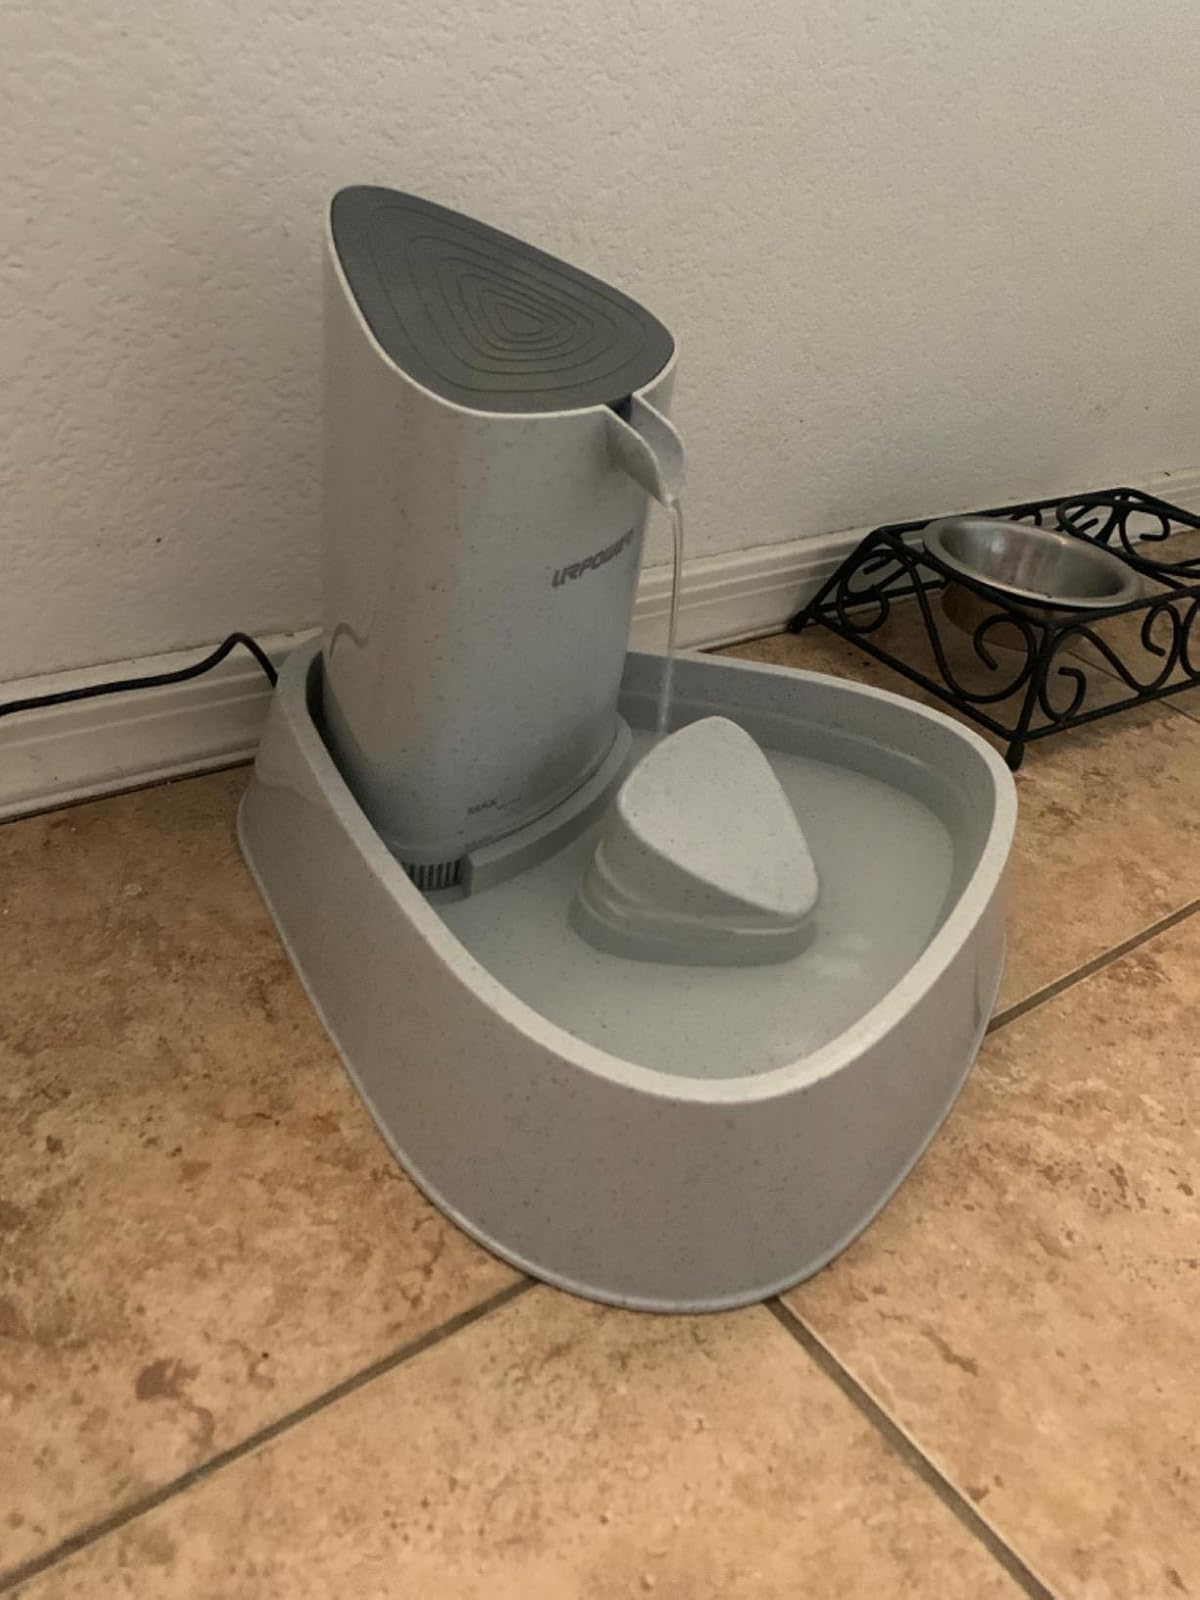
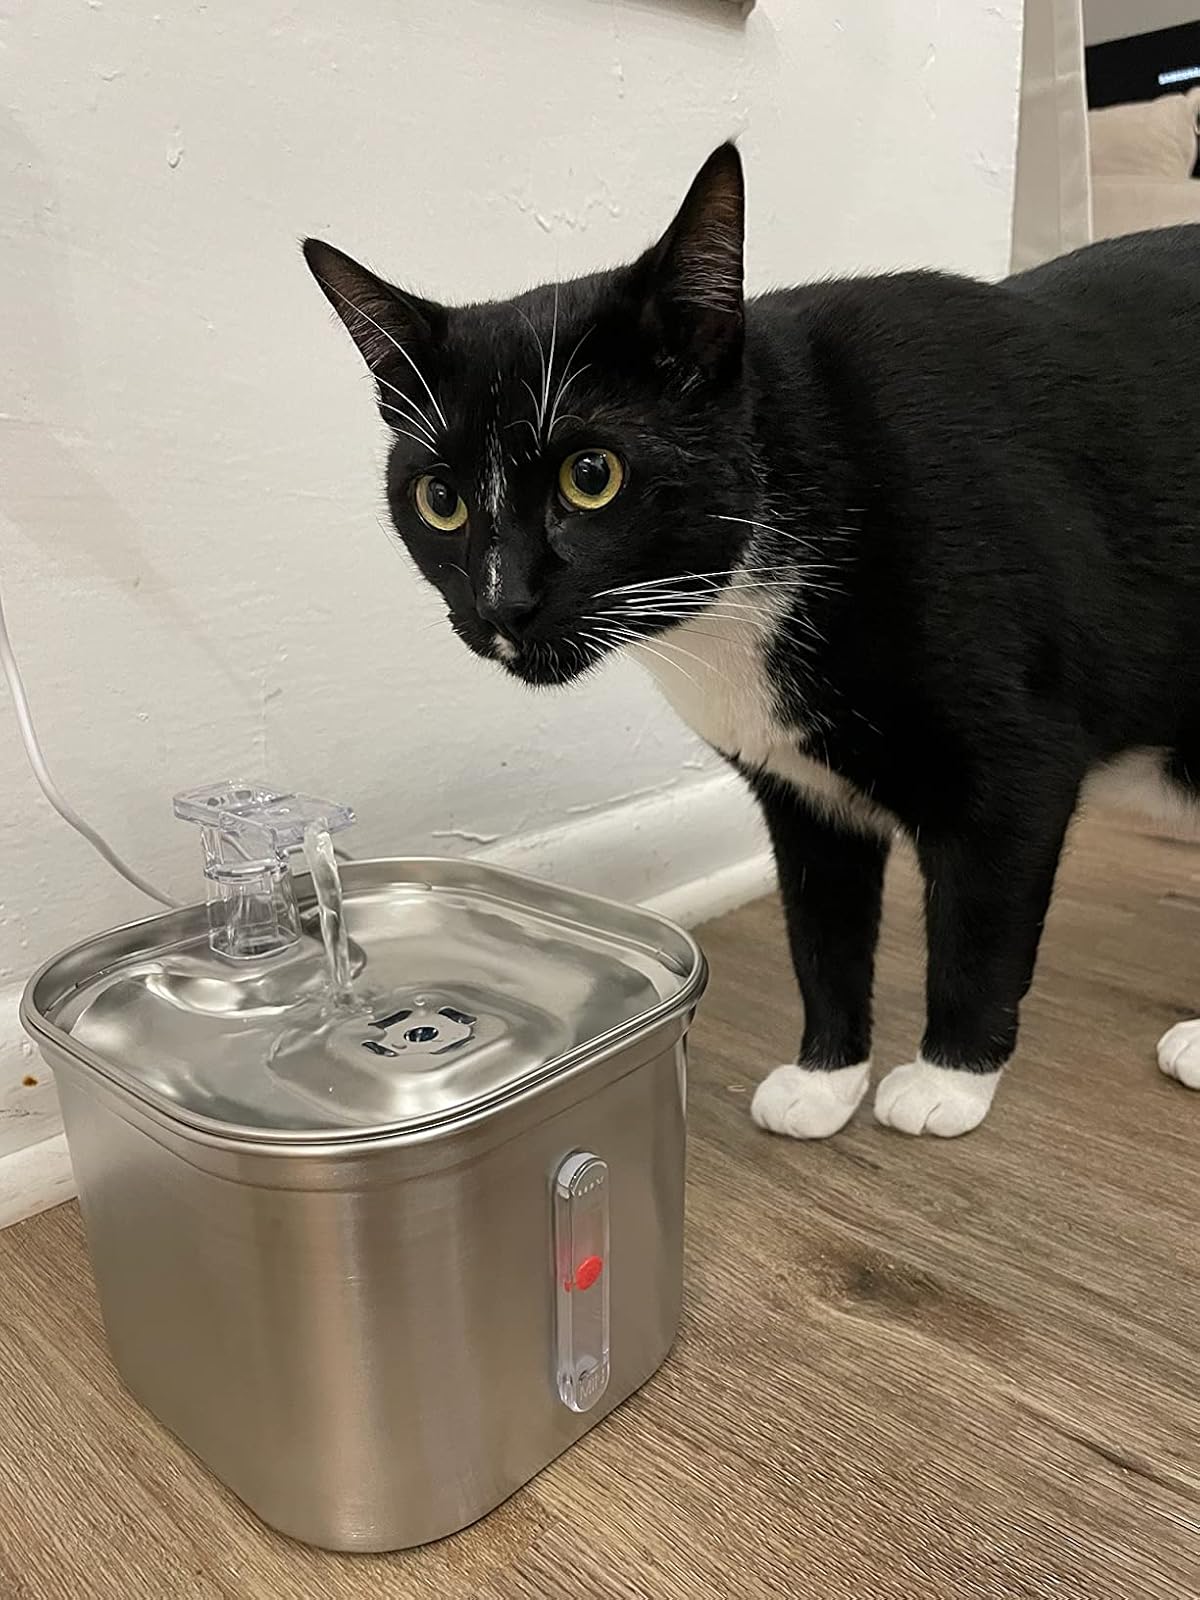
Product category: items_bowl
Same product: no